Question: Please indicate a possible affordance area of the drink_with_bottle that can be used for drinking
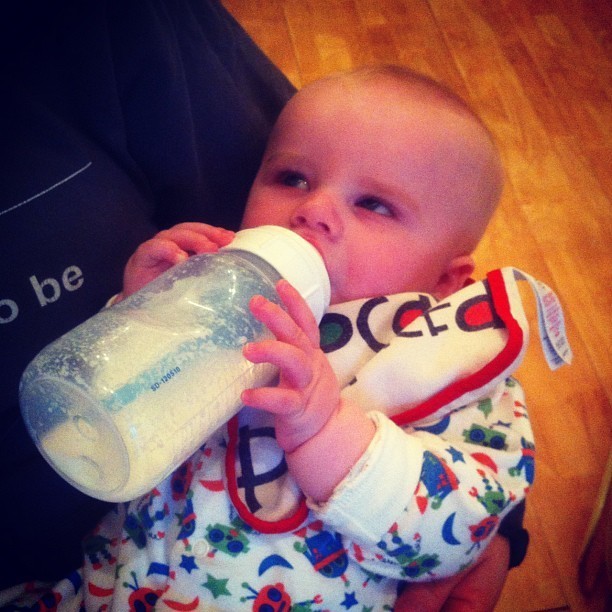
Answer: [32.786, 225.474, 333.034, 495.812]